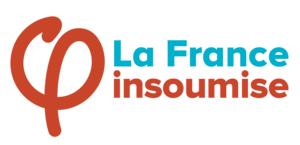
Logo de La France insoumise.